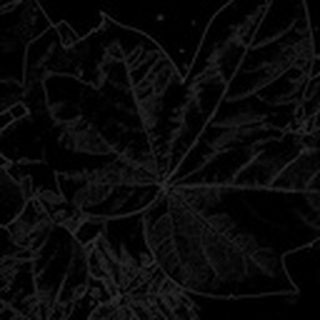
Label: healthy_cotton